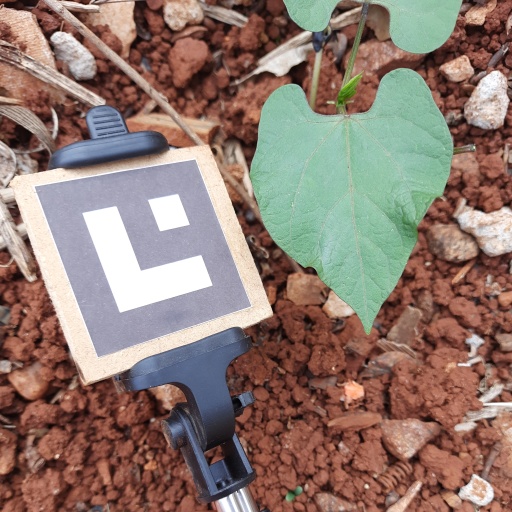
Observations: wavy surface, no eating holes, under cloudy sky